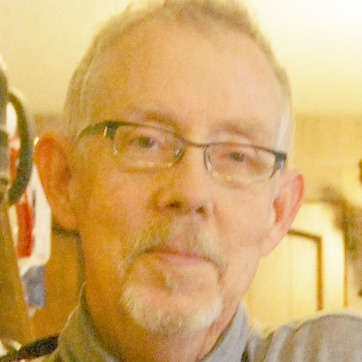
Material: skin